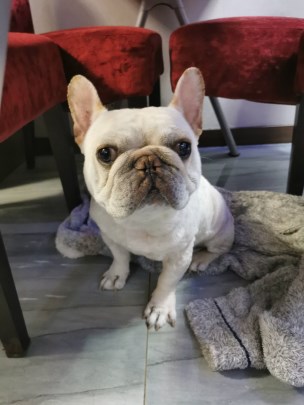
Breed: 1121-n000002-French_bulldog